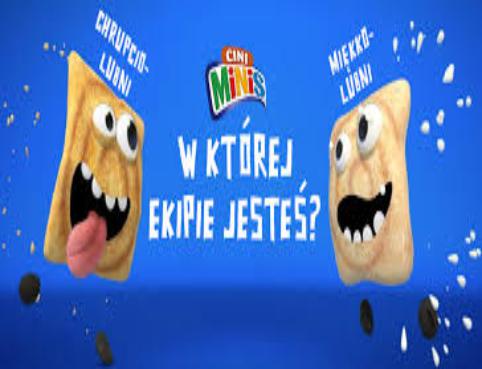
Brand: Cini Minis
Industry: Food